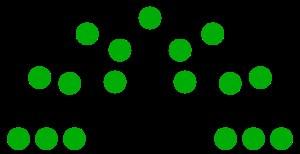
L'Assemblée constituante est l'organe législatif de la république démocratique de Sao Tomé-et-Principe de son indépendance en juillet 1975 au 5 novembre 1975. Elle a pour but d'écrire la Constitution du pays.